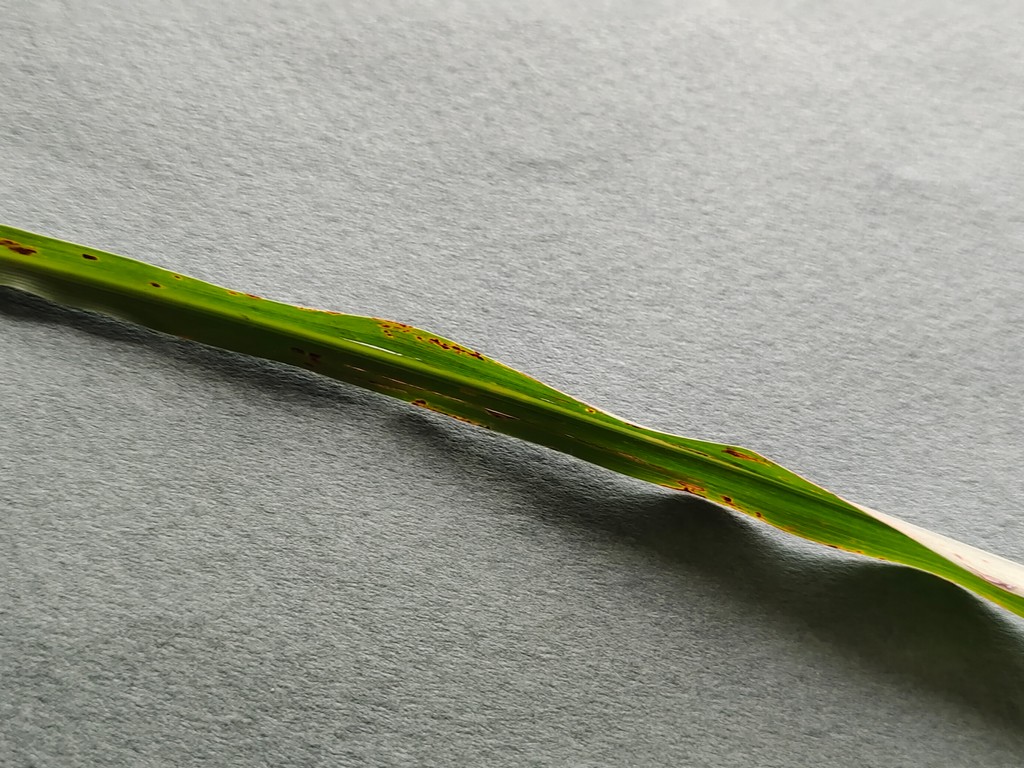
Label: Unhealthy